Operation Toan Thang III

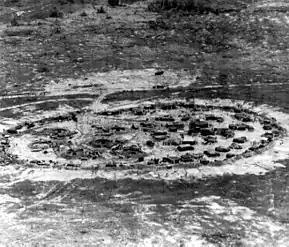
Firebase Crook in June 1969

On the night of 5/6 June PAVN/VC forces conducted attacks by fire and ground attacks on numerous bases throughout II Corps and III Corps. On the night of 5 June, sensors at Firebase Crook 18 km northwest of Tây Ninh detected movements outside the base wire. The base was occupied by the 3rd Battalion, 22nd Infantry Regiment and the 7th Battalion, 11th Field Artillery Regiment. A rocket attack on the base of the 199th LIB east of Biên Hòa killed one Scout dog and 12 civilians in a village near the base. Artillery fire was directed onto the firing position and a search of the area found three dead PAVN/VC. Following a mortar attack on a base of the 1st Brigade, 1st Infantry Division south of An Lộc, artillery was directed onto the firing position and a search of the area found 18 dead PAVN/VC. At 00:40 the base camp of the 1st Brigade, 1st Infantry Division northeast of An Lộc was attacked. The attackers withdrew at 06:10 leaving 14 dead and five captured. At 01:45 a landing zone occupied by the 2nd Brigade, 1st Cavalry Division northeast of Tây Ninh received 15 rounds of 82 mm mortar fire followed by a ground attack. The battle continued until 05:30 when the enemy withdrew leaving eight dead and one AK-47; U.S. losses were one killed. At 02:50 a mechanized infantry unit of the 3rd Brigade, 25th Infantry Division in a night defensive position southeast of Tây Ninh was attacked. The attackers withdrew at 04:00 leaving seven dead and three captured and five individual weapons and 15 RPG rounds; U.S. losses were two killed. At 03:00 PAVN mortar fire hit Firebase Crook followed by an assault on the southern and eastern perimeters by elements of the PAVN 272nd Regiment with 16 managing to penetrate the perimeter before being forced out. AC-47 and AC-119 gunships were called in and forced the attackers to retreat. At 09:30 mechanized infantry of the 3rd Brigade, 25th Infantry Division engaged an enemy force southeast of Tây Ninh, the enemy withdrew at 13:30 leaving 17 dead and two individual weapons and a 60 mm mortar. At 10:55 mechanized infantry from the 1st Brigade, 1st Infantry Division engaged an entrenched enemy company 3 miles northwest of An Lộc. Supporting arms and more mechanized infantry joined the battle which continued until 15:00 when the enemy withdrew leaving 115 dead and nine captured and 26 individual and ten crew-served weapons; U.S. losses were three killed. At 13:10 unit of the 11th ACR providing security for an ARVN convoy on Highway 13 was attacked south of An Lộc. The unit was joined by mechanized infantry of the 3rd Brigade, 1st Infantry Division and the enemy withdrew at 14:40 leaving 49 dead and one captured. At 17:05 a unit of the 1st Brigade, 1st Cavalry Division engaged an enemy force southeast of Phú Cường, the enemy withdrew at 19:30 leaving 44 dead and five individual weapons. An OH-6 was shot down southeast of Tây Ninh. A UH-1 was shot down north of Phú Cường killing all four on board.